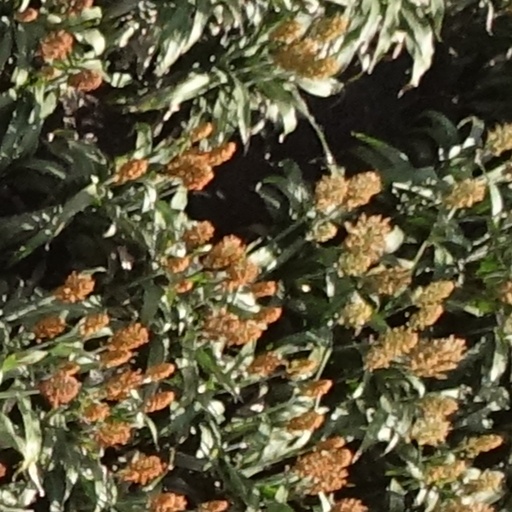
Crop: sorghum